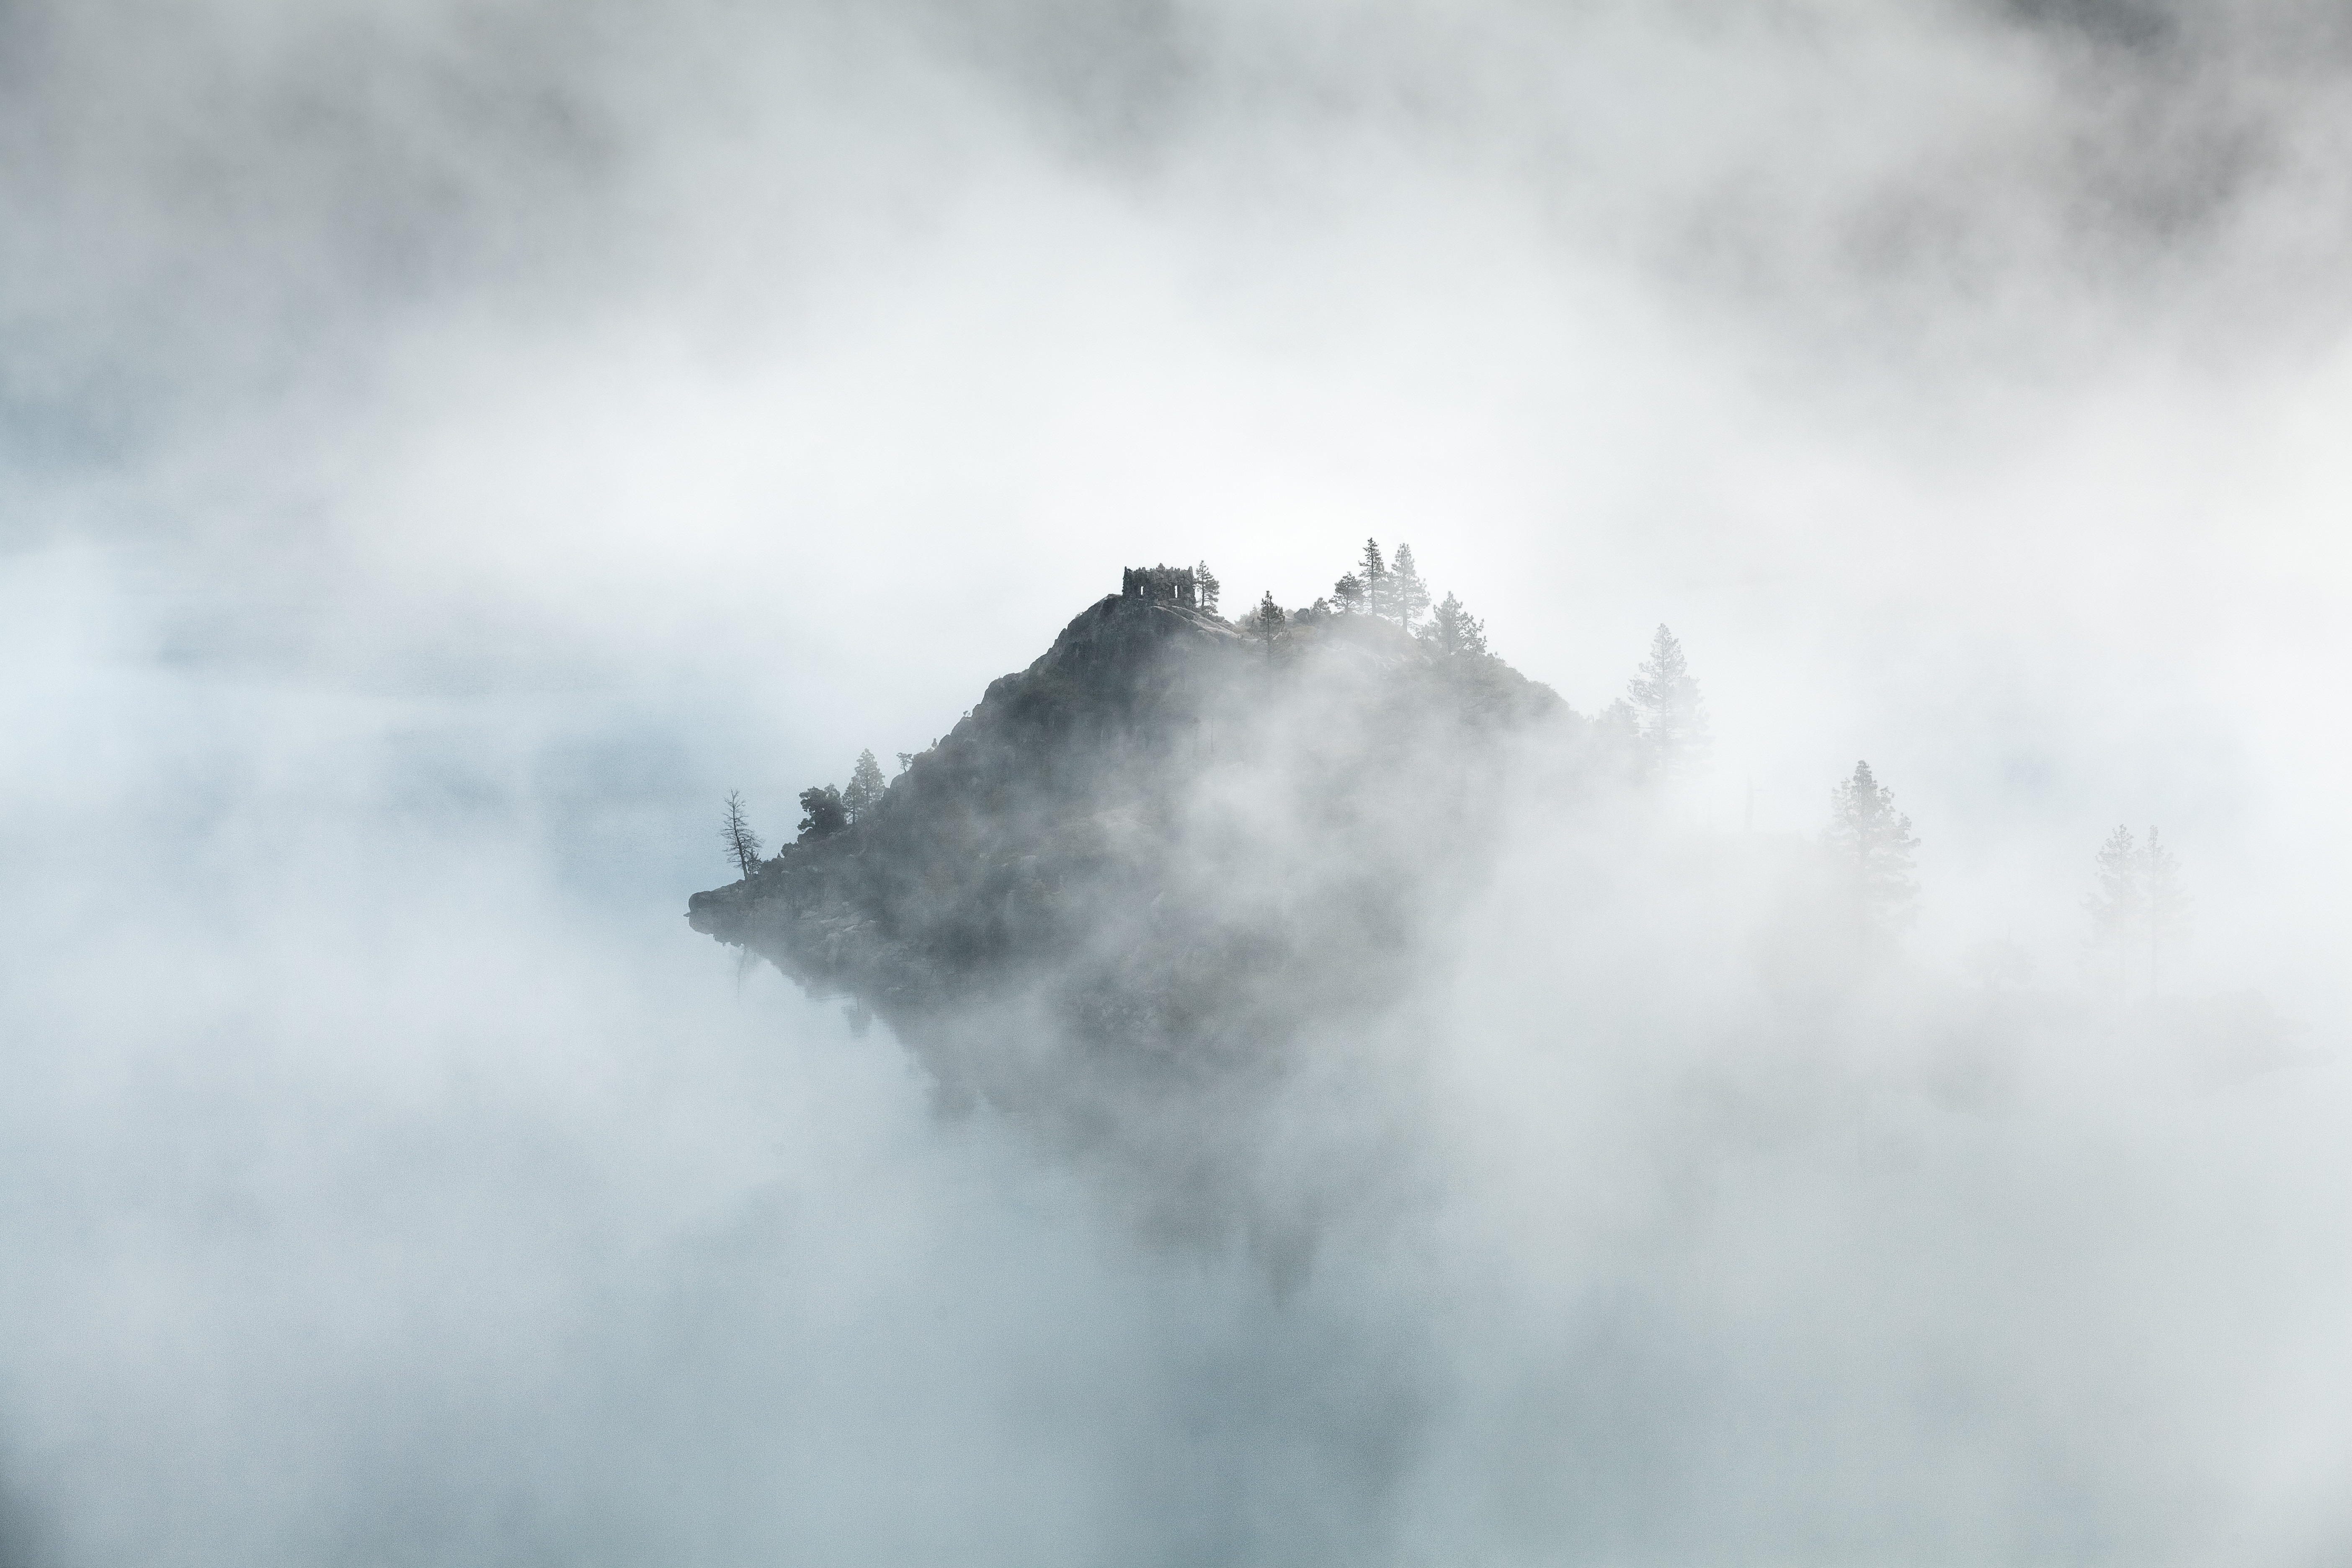
nature, mountain, cloud, sky, fog, mist, atmosphere, weather, cumulus, mountain peak, outdoors, clouds, meteorological phenomenon, atmospheric phenomenon, atmosphere of earth, geological phenomenon